Harold Hilton

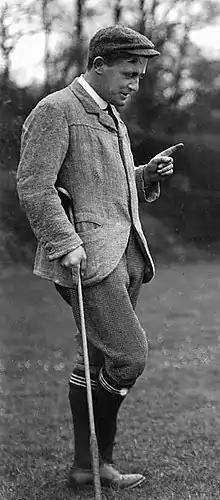
Hilton c. 1904

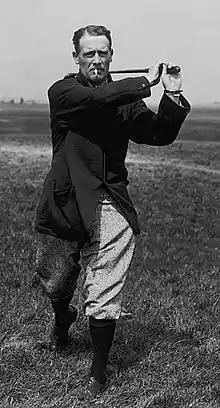
Hilton in 1914

Hilton was born in West Kirby and attended West Buckland School in Devon. In 1892, he won The Open Championship at Muirfield, becoming the second amateur to do so. He won again in 1897 at his home club, Royal Liverpool Golf Club, Hoylake. The only other amateurs who have won the Open Championship are John Ball and Bobby Jones. Hilton's autobiography "My Golfing Reminiscences" was published in 1907.